Pilgrim Song

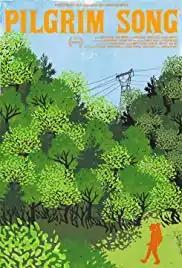
Theatrical release poster

Pilgrim Song is a 2012 mumblecore drama film, directed by Martha Stephens, from a screenplay by Stephens, and Karrie Crouse. It stars Timothy Morton, Bryan Marshall, Karrie Crouse, Harrison Cole and Michael Abbott Jr.